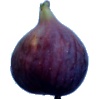
Label: Fig 1